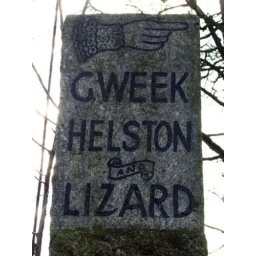
road sign in constantine